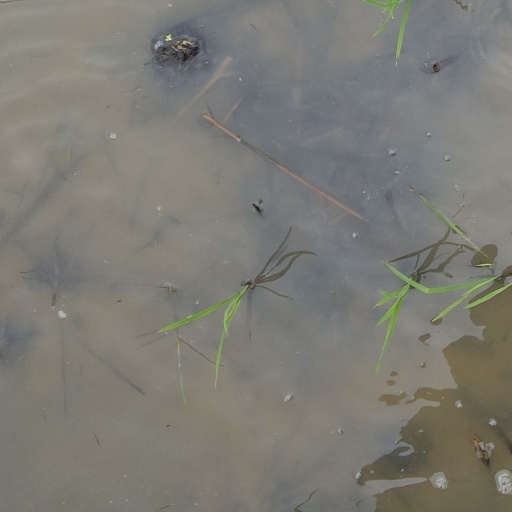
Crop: rice